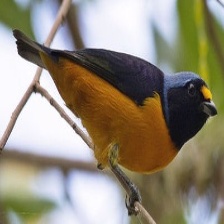
Species: ANTILLEAN EUPHONIA
Scientific name: EUPHONIA MUSICA